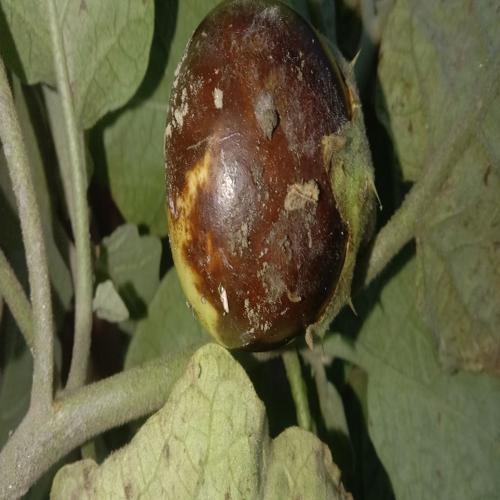
Label: Phomopsis Bright